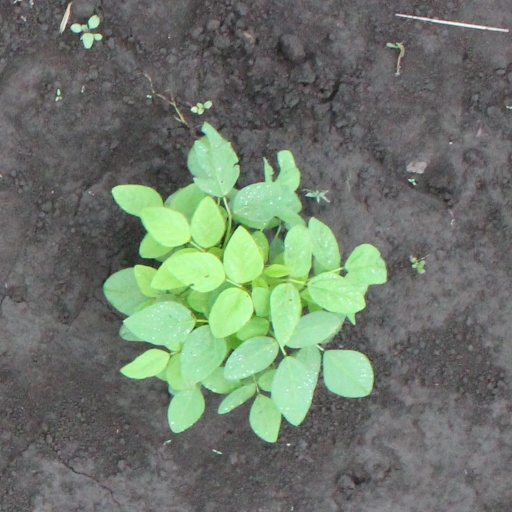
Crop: soybean